Catalina Foothills Unified School District

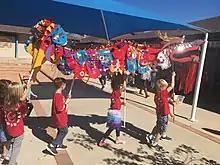
Sunrise Drive students celebrating the Spring Festival with a parade of dragons they created in class.

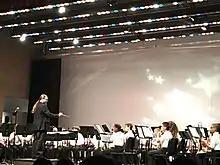
Esperero Canyon Middle School has a vibrant visual and performing arts program.

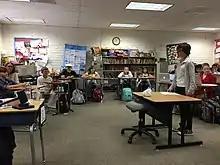
At Orange Grove Middle School, social studies students participate in a mock trial.

The CFSD middle school curriculum includes English Language Arts, Math, Social Studies, Science, Health & PE, World Languages learning (Spanish), performing arts, and visual arts. Each school has specialists in gifted education, counseling and special education. Every classroom is a technology-enhanced classroom, with access to laptops (2:1 ratio), iPads, iPods, digital cameras, student response systems, Gmail, and Google academic accounts. Math classes are offered at grade level and above grade level to serve differentiated student needs.